Mycteroperca xenarcha

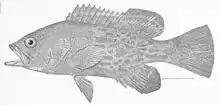

"Mycteroperca xenarcha" has an elongated, robust and compressed body which has its depth at the origin of the dorsal fin is not any greater than the depth at the origin of the anal fin. The snout is much longer than the eye with the lower jaw projecting beyond the upper and with canine-like teeth at front of the jaws. The preopercle corner angle strongly serrated and there are 29-33 gill rakers. The dorsal fin has 11 spines and 16-17 soft rays with spines 2-7 being the same length; the anal fin has 2 spines and 10-11 rays, the pectoral fin has 16-18 rays, although most specimens have 17. The caudal fin has a jagged rear edge caused by the projecting of the rays beyond the membrane. It is pale brown in colour with elongated dark brown blotches, which frequently have pale brown middles. It grows to about in length and to in weight. The record catch is